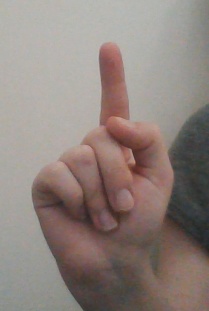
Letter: bb